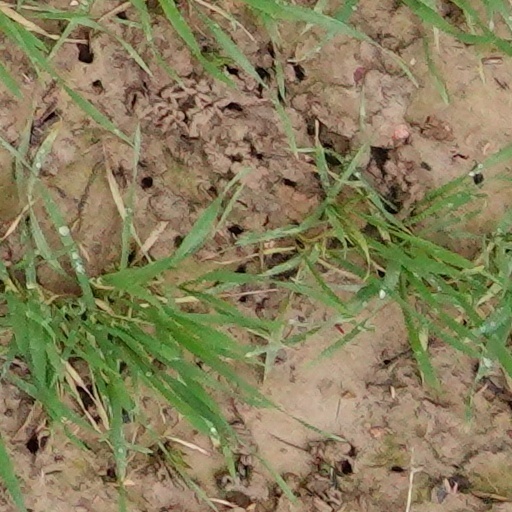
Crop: wheat